Polyphant

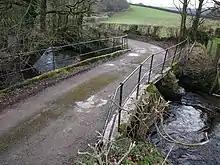
This bridge carries the lane from Polyphant to Trevell over the Penpont Water

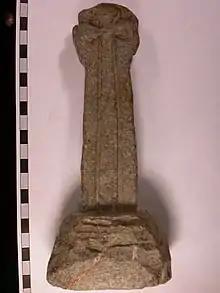
A miniature Cornish cross of Polyphant stone

Polyphant, recorded as "Polefant" c. 1170, is a village in east Cornwall, England, United Kingdom. It is north of the civil parish of Lewannick, five miles (8 km) west of the town of Launceston near the convergence of the River Inny and Penpont Water.